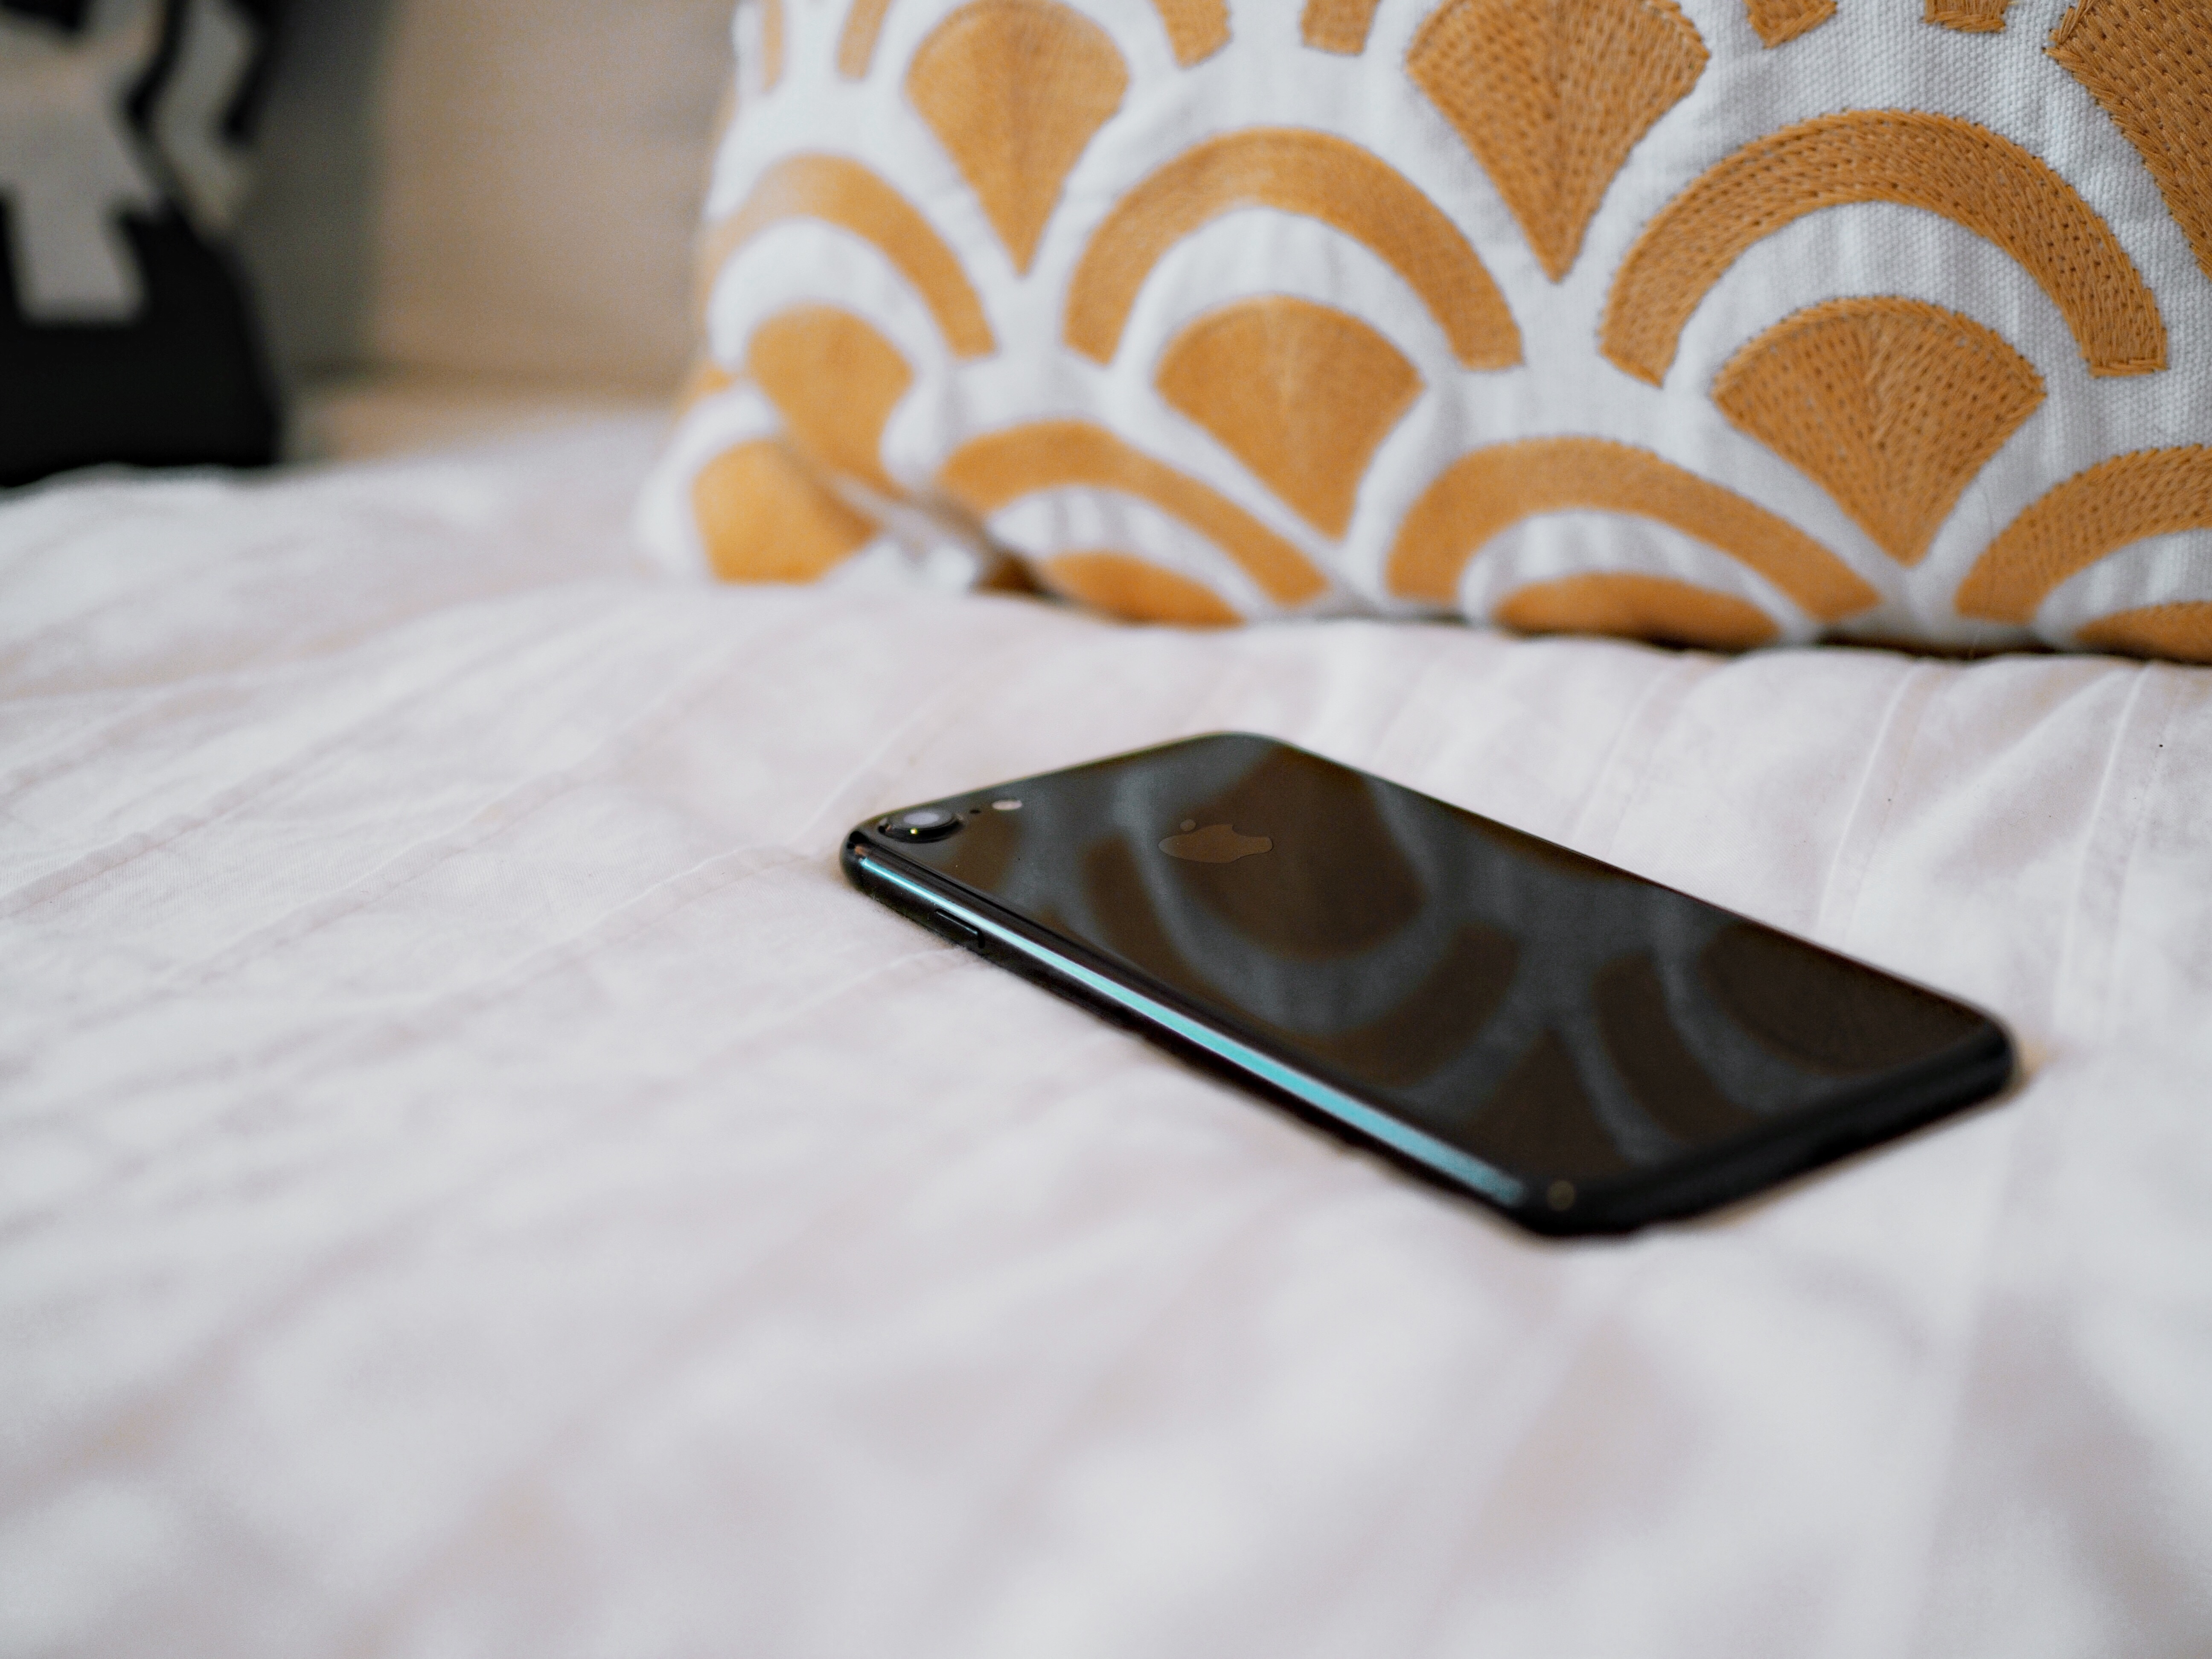
table, white, floor, pattern, brown, black, furniture, material, product, textile, design, bed, flooring